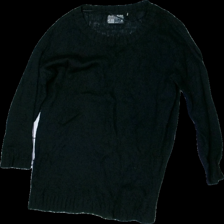
View: front
Type: Sweater
Category: Ladies
Brand: Not in the list
Brand text on label: Saints & Mortals
Colors: Black
Material: 100% Acryl
Cut: Regular, C-collar
Size: M
Season: All
Price range: <50
Recommended usage: Export